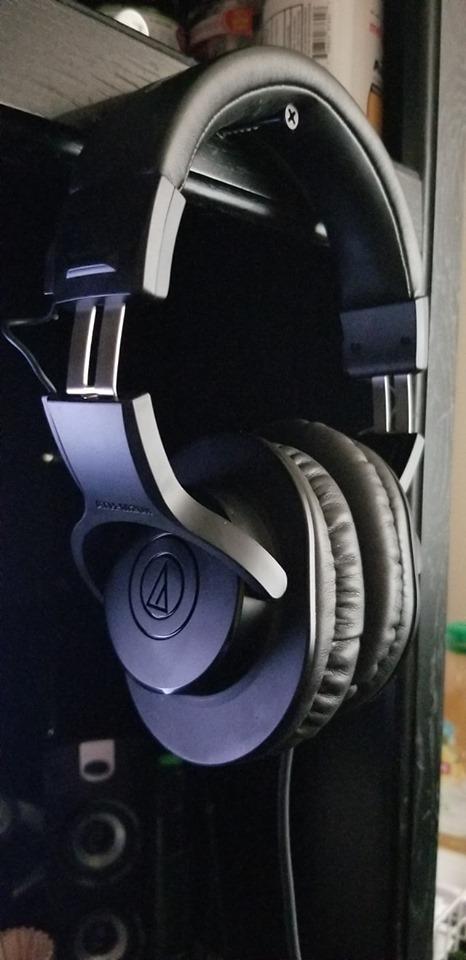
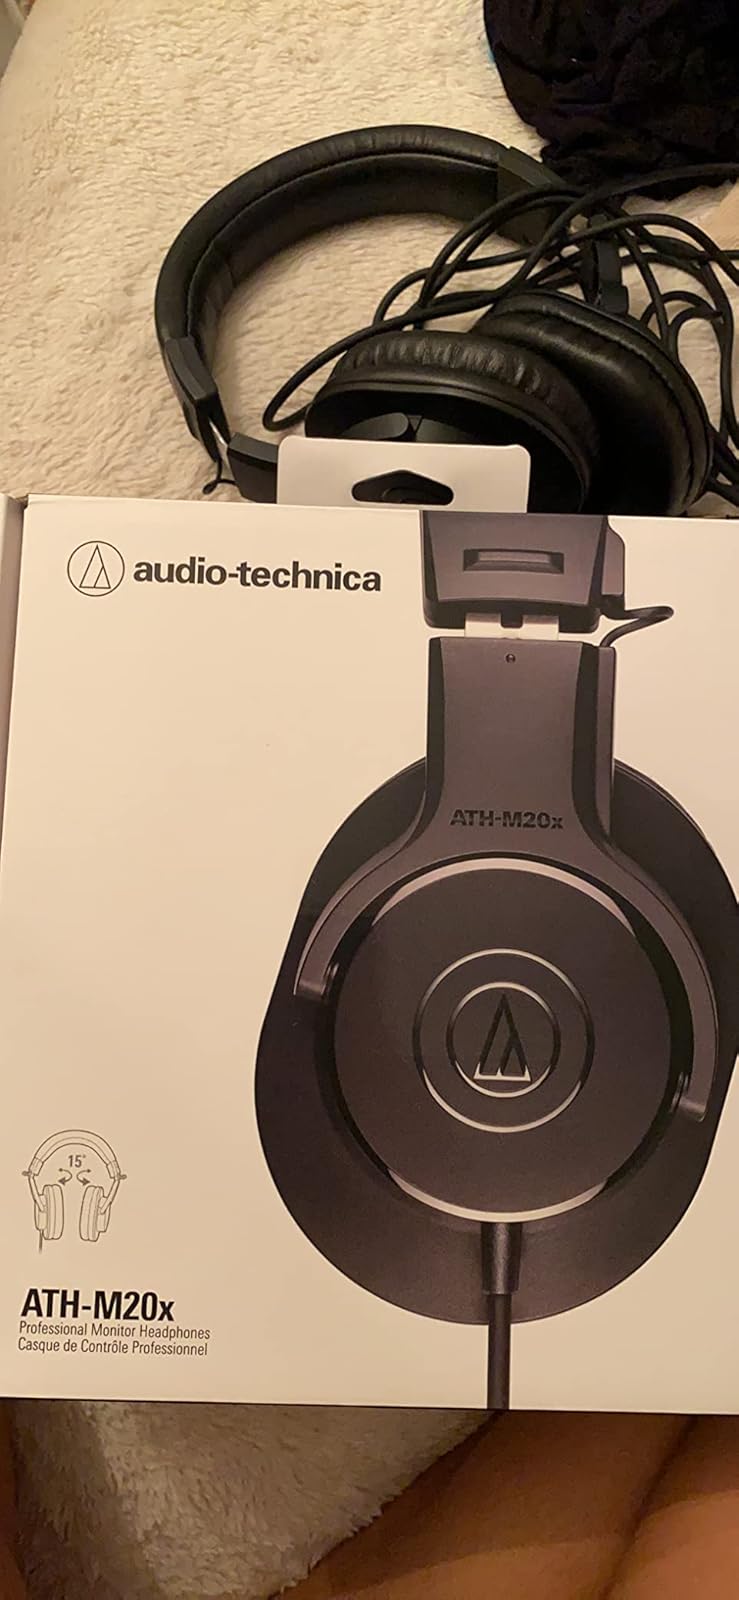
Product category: headphones
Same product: yes